Moncef Marzouki

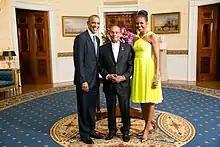
Marzouki with US President Barack Obama and his wife Michelle Obama in 2014.

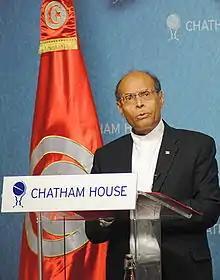
Marzouki during his speech just after receiving the Chatham House Award, London, 2012.

In March 2014, President Marzouki lifted the state of emergency that had been in place since the outbreak of the 2011 revolution, and a top military chief said soldiers stationed in some of the country's most sensitive areas would return to their barracks. The decree from President Marzouki said the state of emergency ordered in January 2011 is lifted across the country immediately. The state of emergency was imposed by longtime President Zine El Abidine Ben Ali and maintained after he was overthrown. It was repeatedly renewed.